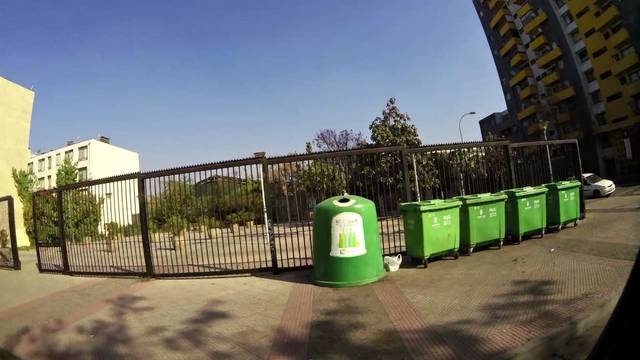
Region: Chile
Coordinates: -33.44, -70.674